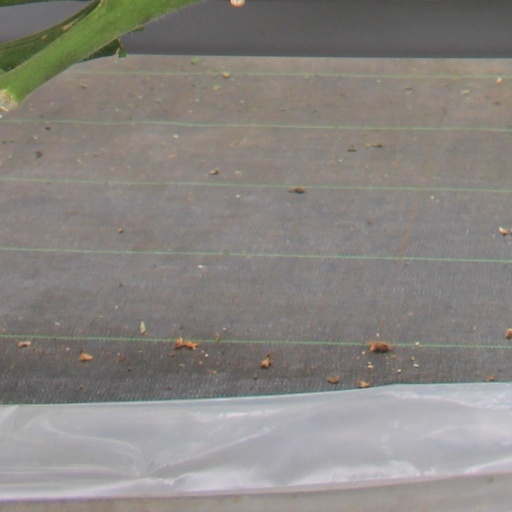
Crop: tomato